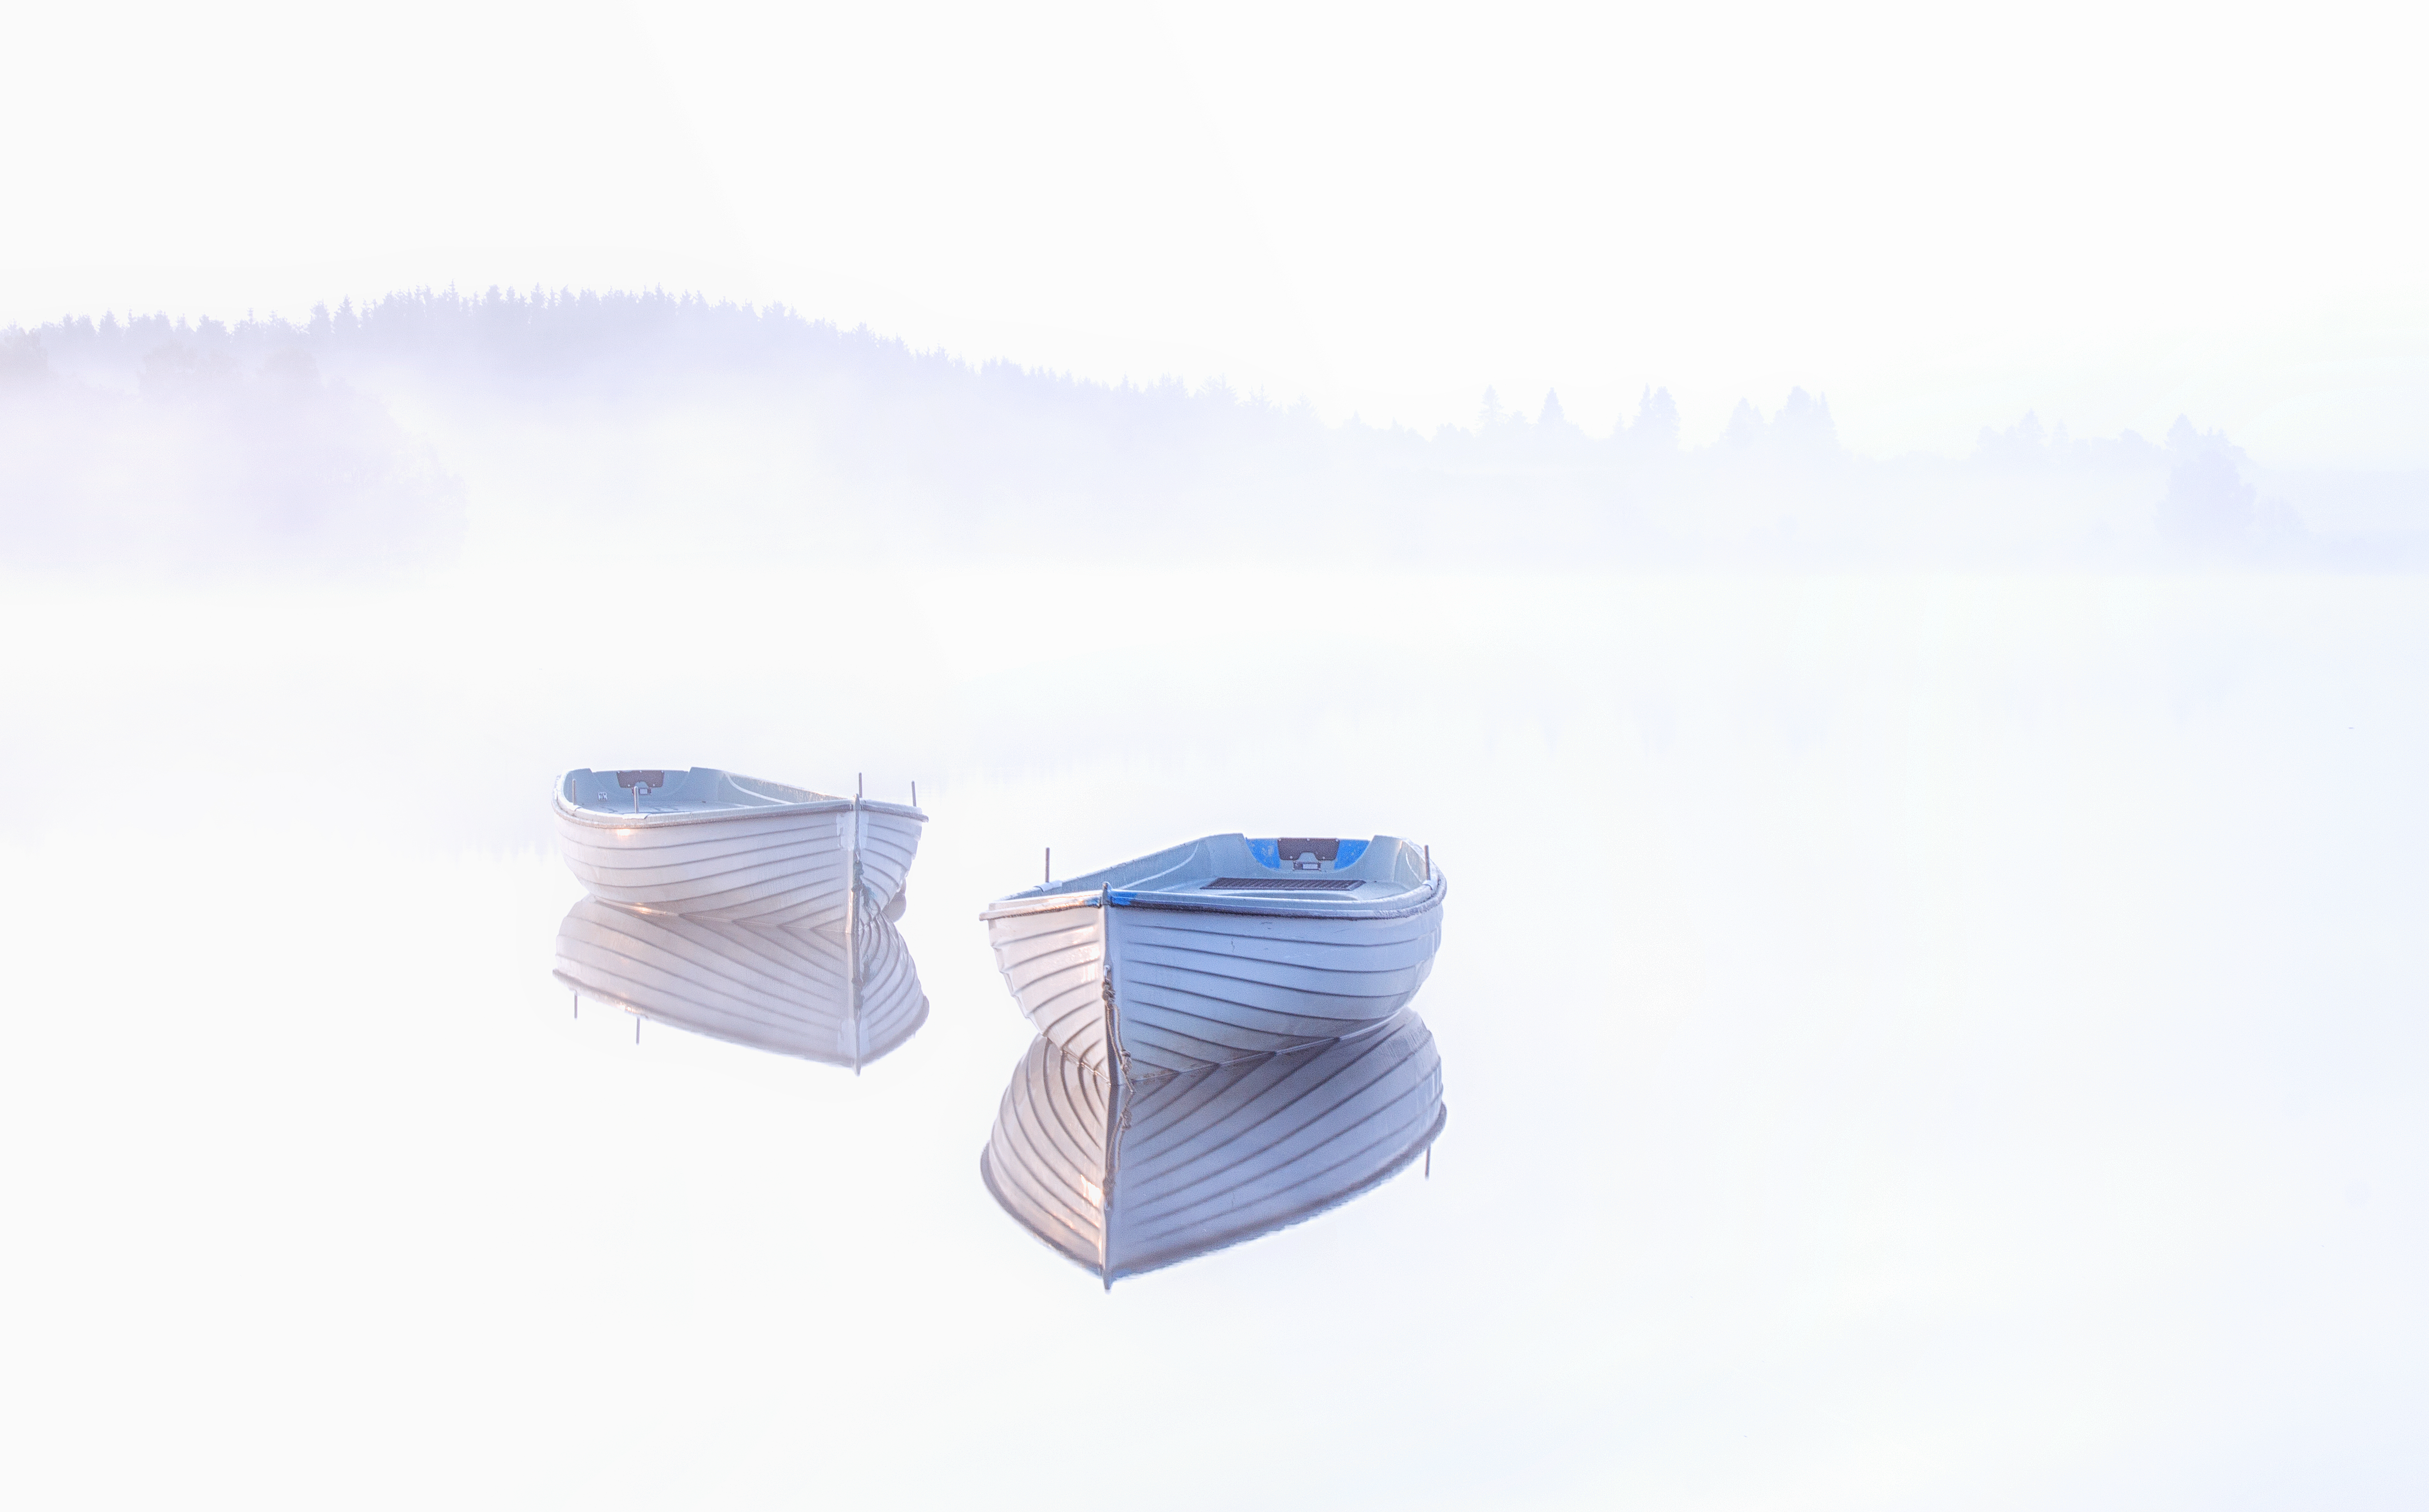
mist, blue, material, product, boats, scotland, morningmist, dawnmist, trossachs, lochrusky, fashion accessory